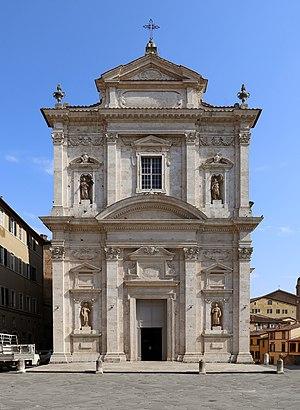
L'église Santa Maria di Provenzano est une église située dans la ville de Sienne en Toscane, place Provenzano Salvani chef siennois qui détenait une peinture, La Madonna di Provenzano, aux vertus curatives supposées.